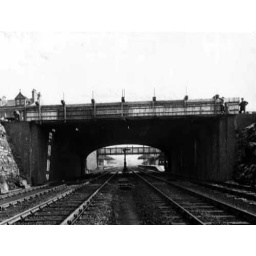
Expansionof road bridge in crossgates, 1955 1